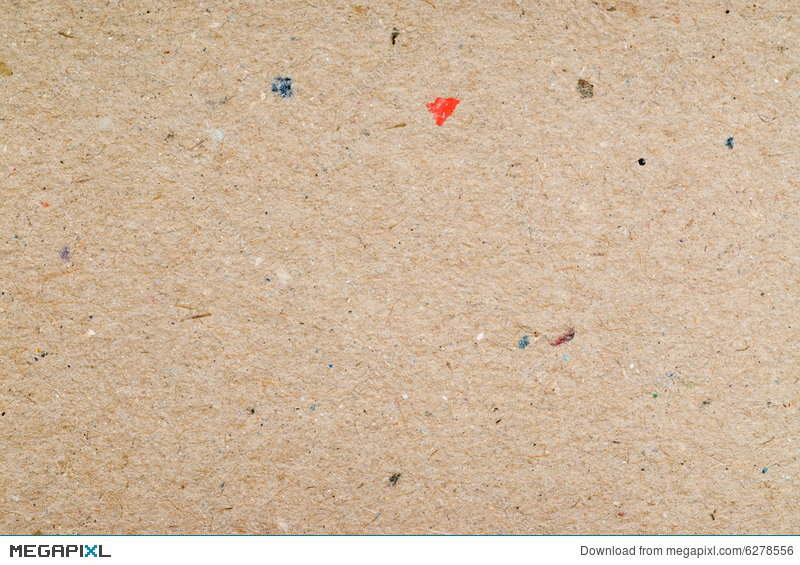
Label: cardboard